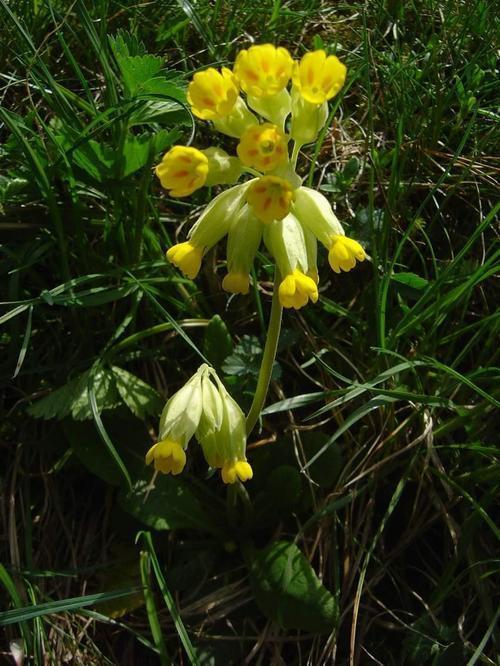
Flower: Cowslip